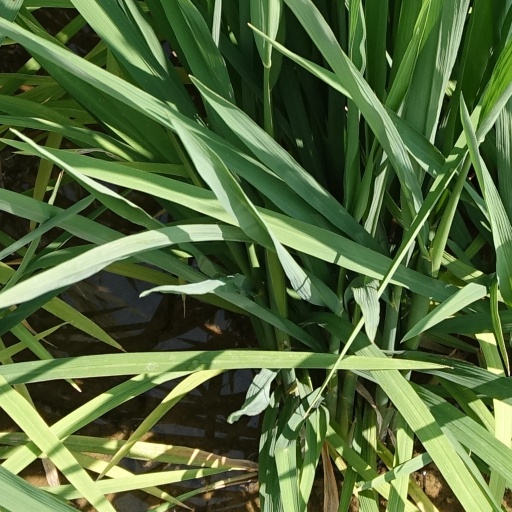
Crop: rice